Catholic Church and politics

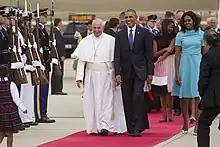
Pope Francis with then US President Barack Obama, 2015

The Catholic Church and politics concerns the interplay of Catholicism with religious, and later secular, politics.